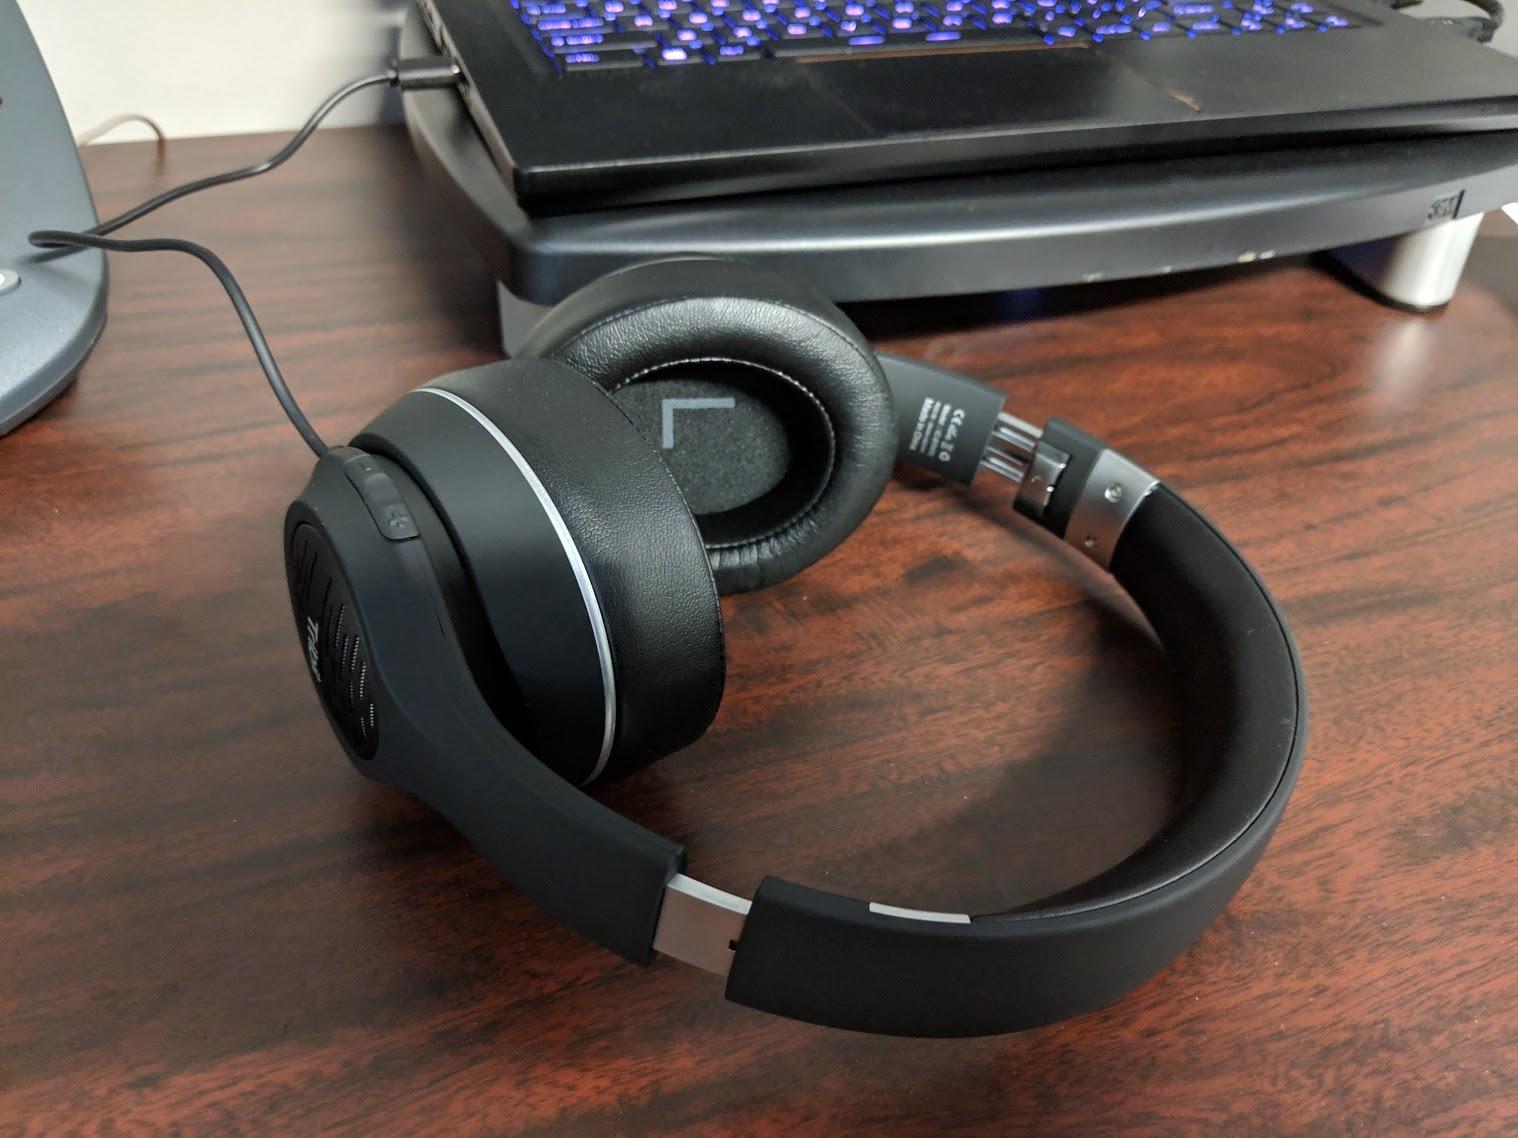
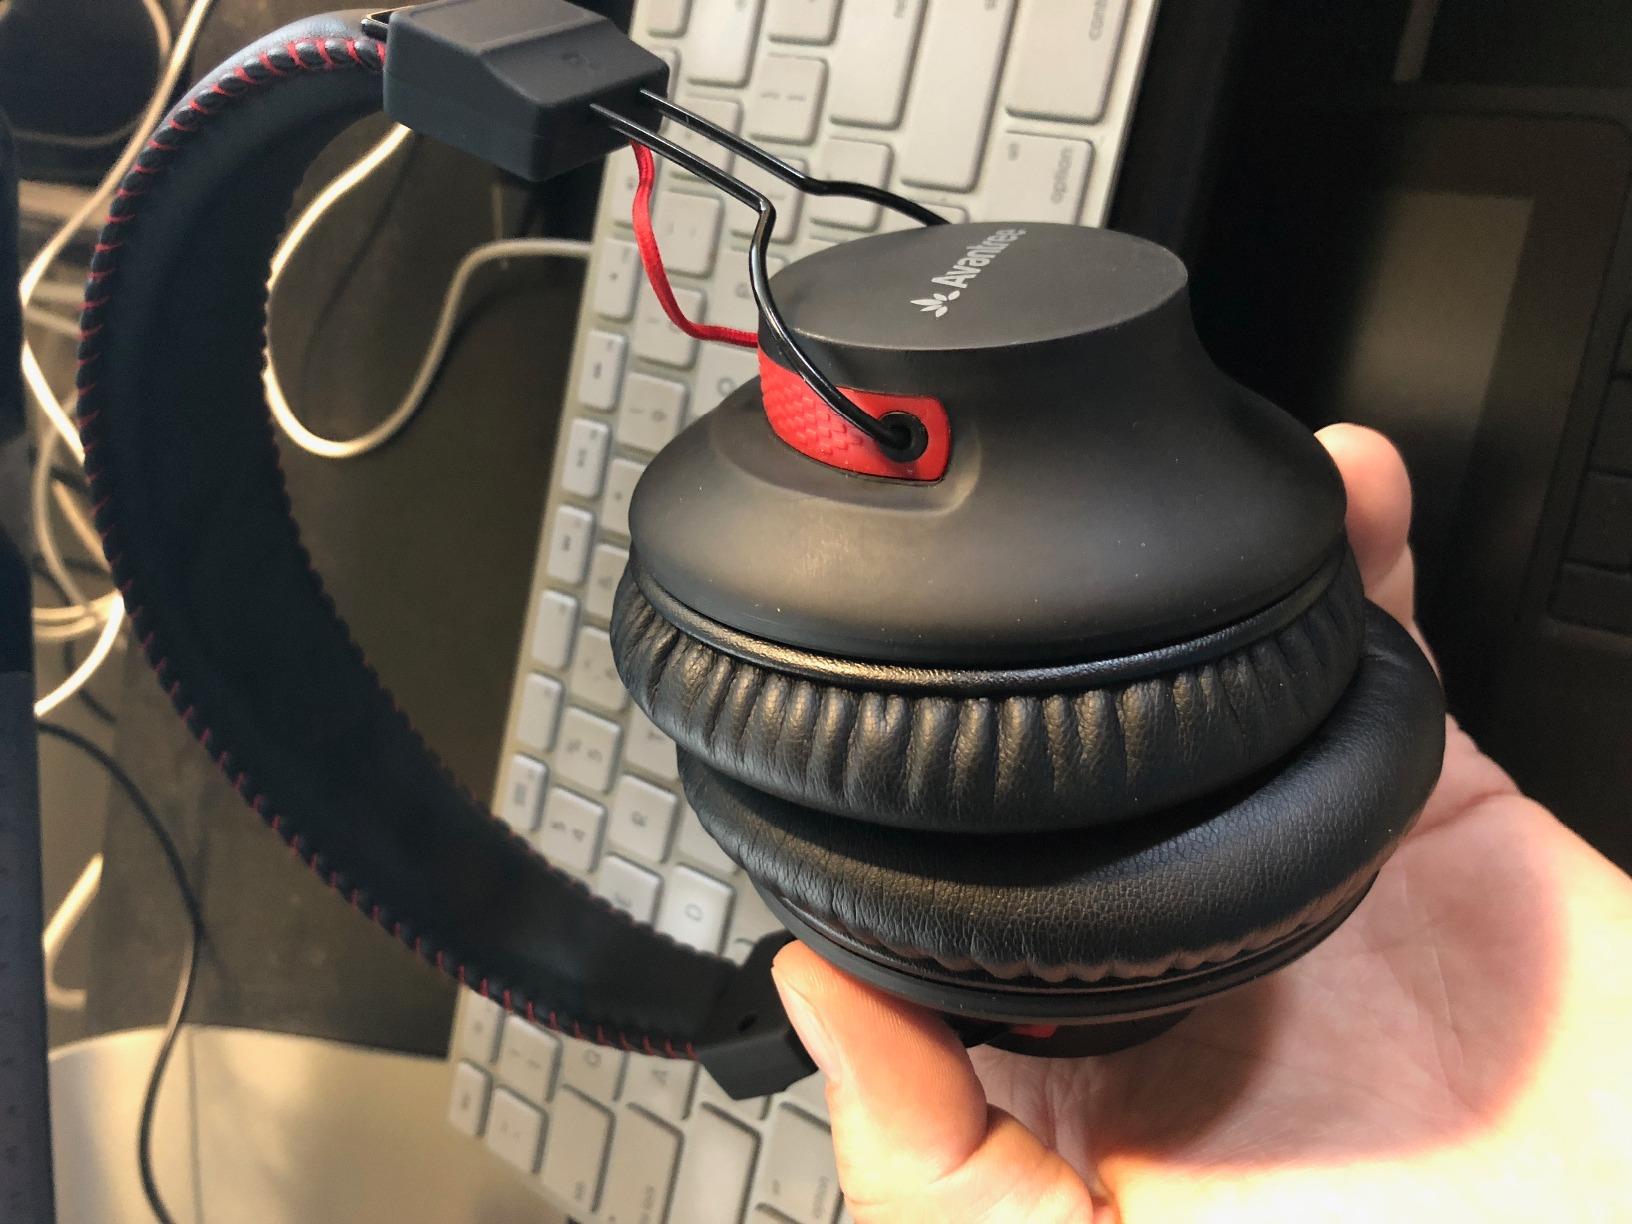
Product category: headphones
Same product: no